History of the Jews in Ukraine

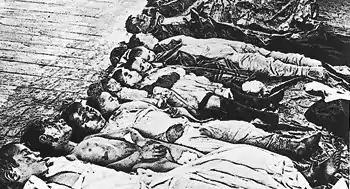
The victims of a 1905 pogrom in Yekaterinoslav

Historians consider the massacres under Khmelnytsky to have been the bloodiest episode of anti-Jewish violence until the 20th century. A 1996 estimate reported that 15,000-30,000 Jews were killed or taken captive, and that 300 Jewish communities were destroyed. A 2014 estimate reduced the toll to 3,000-6,000 from 1648 to 1649; of these, 3,000-6,000 Jews were killed by Cossacks in Nemyriv in May 1648 and 1,500 in Tulczyn in July 1648. Among contemporary Jews the effect of Khmelnytsky Uprising was compared to the destruction of the First and Second Temples. As a result of the massacres, many Jews from Ukraine moved to western regions of Poland, or emigrated to German lands, Amsterdam and the Ottoman Empire.